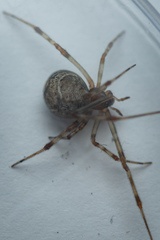
Species: Parasteatoda_tepidariorum